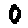
Label: 0